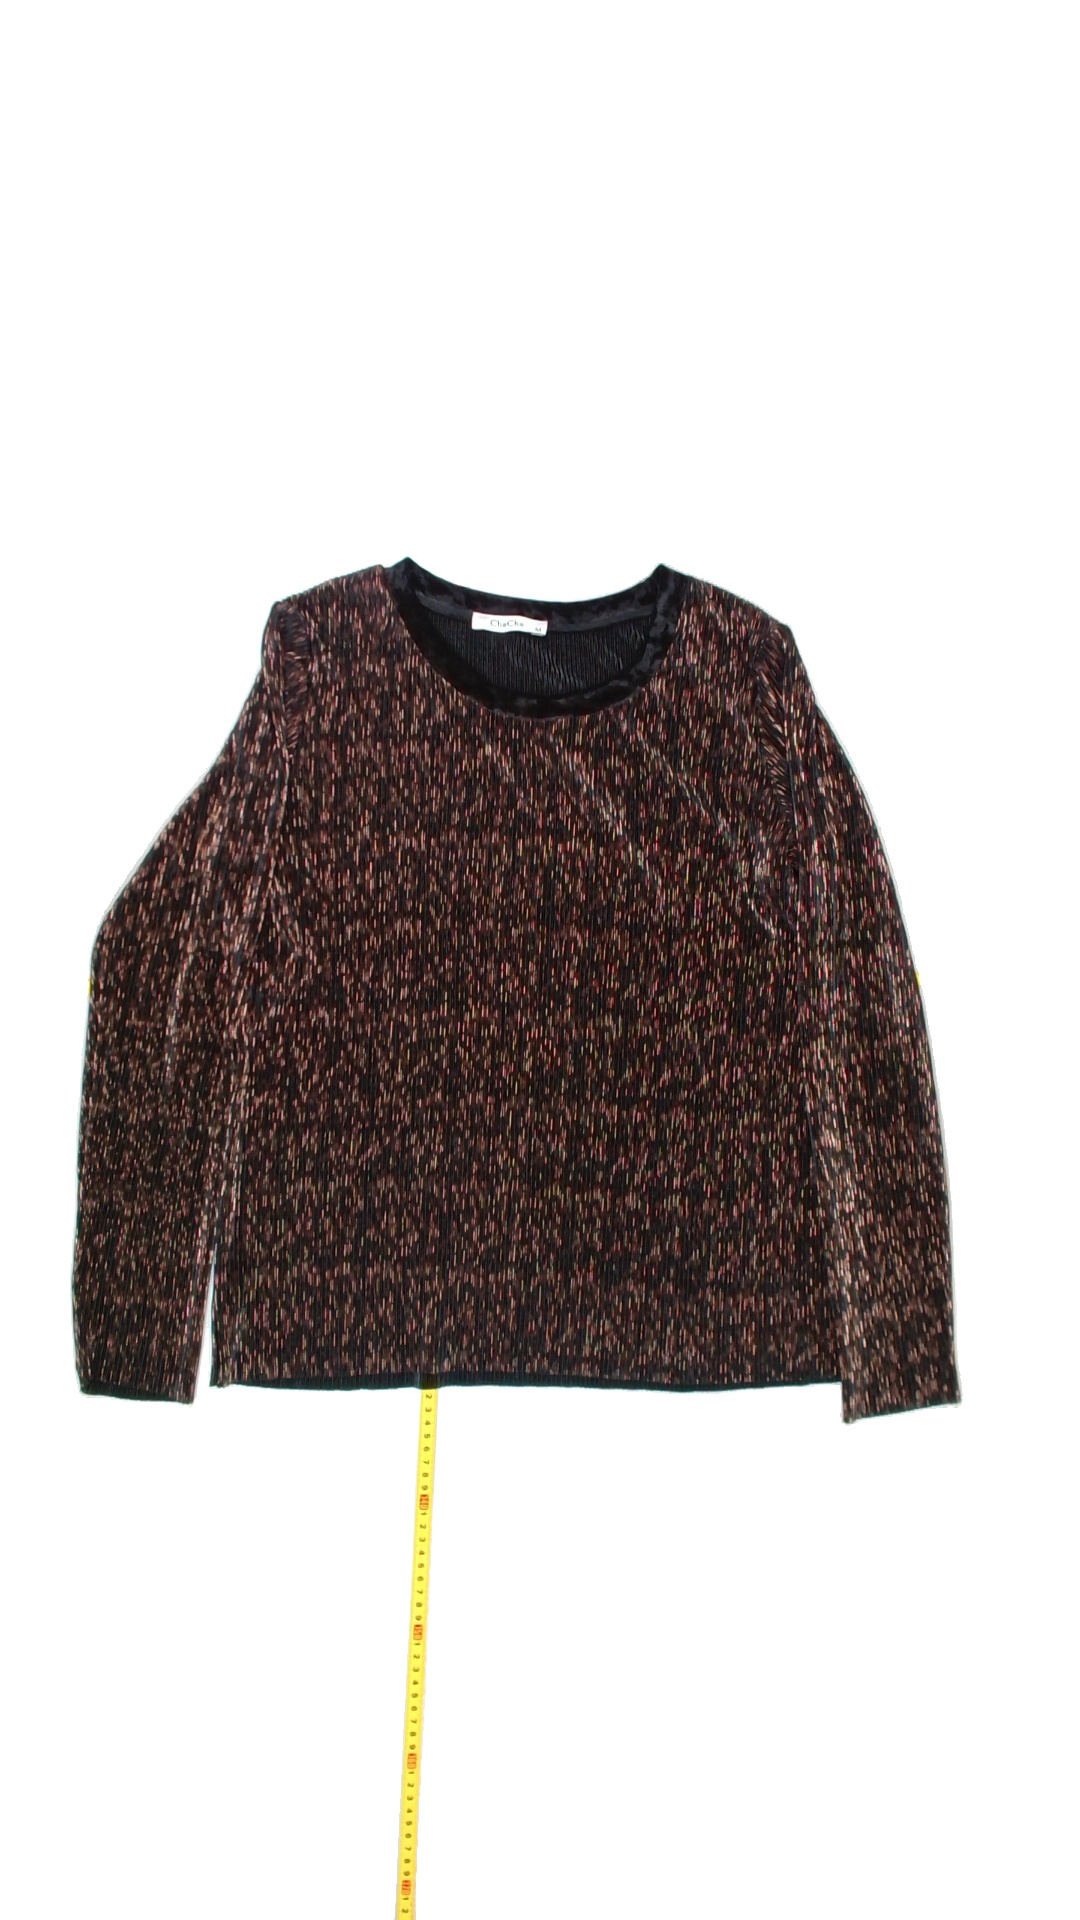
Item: Shirt (Ladies)
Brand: Not Applicable
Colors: Multicolor
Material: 100%polyester
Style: No trend
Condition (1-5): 5
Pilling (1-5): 5
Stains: No
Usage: Reuse
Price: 50-100